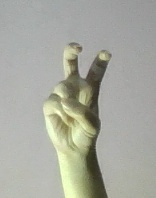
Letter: toot